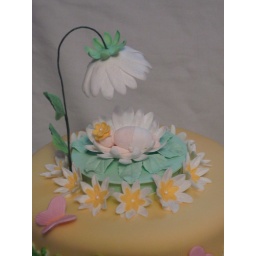
Sleeping baby in a flower cradle, with a yellow flower hat.